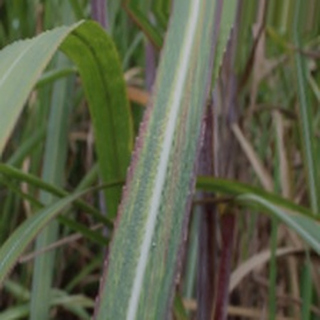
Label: sugarcane_bacterial_blight